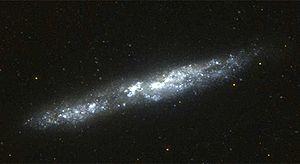
NGC 55 est une galaxie spirale magellanique vue par la tranche et située à environ 1,8 Mpc de la Terre dans la constellation du Sculpteur. Son diamètre est d'environ 18,4 kpc. Elle a été découverte par l'astronome australien James Dunlop en 1826.